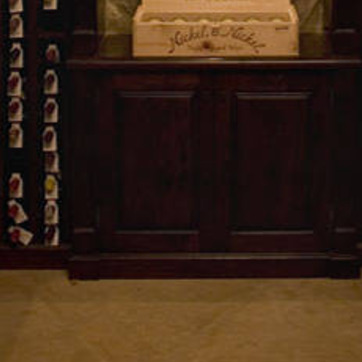
Material: wood